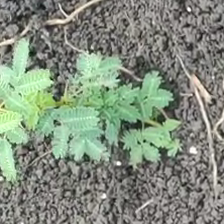
Weed species: Dwarf_cassia_(Chamaecrista pumila)